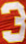
Number: 3